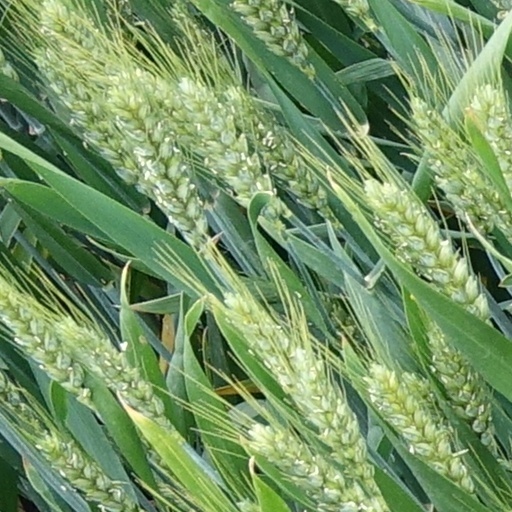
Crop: wheat